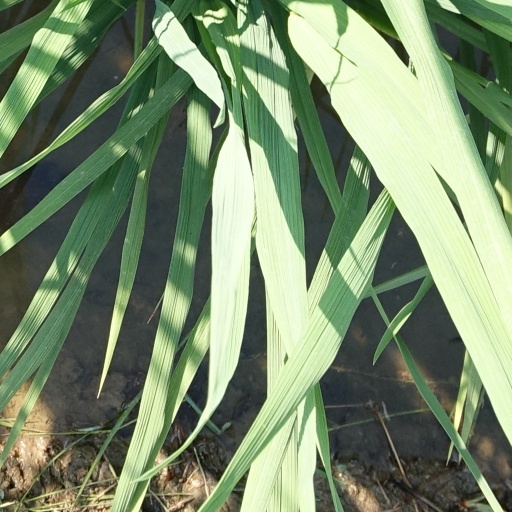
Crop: rice